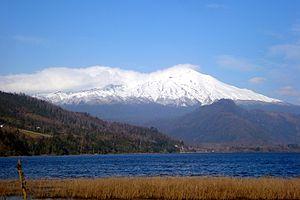
Panguipulli est une ville et une commune du Chili de la province de Valdivia rattachée à la Région des Fleuves dans le sud du pays. Elle est connue pour la beauté de son cadre naturel, son surnom est la ville des roses. Elle est située sur la rive occidentale du lac Panguipulli.
Le lac Neltume est un lac d'origine glaciaire situé dans la région des Fleuves, au Chili. Il fait partie de l'ensemble des sept lacs.